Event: Nepal Earthquake
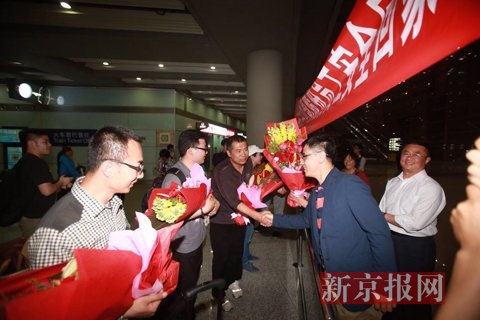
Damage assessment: no_damage